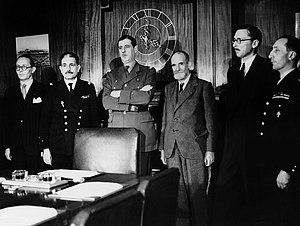
Le Comité national français, à Londres. De gauche à droite
Le Comité national français est l'instance de la France libre qui tient lieu de gouvernement en exil de 1941 à 1943, siégeant au 4, Carlton Gardens à Londres.
La France libre est le régime de résistance extérieure fondé à Londres par le général de Gaulle à la suite de son appel du 18 juin 1940. La veille, le lundi 17 juin, face à la progression allemande, Philippe Pétain, chef du gouvernement de la IIIᵉ République avait appelé l’armée française à cesser les combats pendant les négociations de l'armistice avec les Allemands, qui les signèrent cinq jours plus tard, le samedi 22 juin.
Philippe Marie Joseph Raymond Auboyneau est un officier de marine français. Amiral, il a commandé des unités navales de la France libre dans le Pacifique et la Méditerranée au cours de la Seconde Guerre mondiale.
André Diethelm, né le 3 juillet 1896 à Bourg-en-Bresse et mort le 11 janvier 1954 à Paris, est un résistant et homme politique français. Inspecteur des finances, il rallie le général de Gaulle et la France libre pendant la Seconde Guerre mondiale, et préside le Rassemblement du peuple français sous la IVᵉ République.
Charles de Gaulle [ ʃaʁl də ɡol], communément appelé le général de Gaulle ou parfois simplement le Général, né le 22 novembre 1890 à Lille et mort le 9 novembre 1970 à Colombey-les-Deux-Églises, est un militaire, résistant, homme d'État et écrivain français.
René Pleven, né le 15 avril 1901 à Rennes et mort le 13 janvier 1993 à Paris, est un homme d'État français. Personnalité importante de la France libre pendant la guerre, il sera ensuite élu des Côtes-du-Nord jusqu'en 1973. Il fut président du Conseil et ministre sous la IVᵉ République puis Garde des Sceaux pendant la Vᵉ République, sous la présidence de Georges Pompidou.
René Cassin, né le 5 octobre 1887 à Bayonne et mort le 20 février 1976 à Paris, est un juriste, diplomate et homme politique français.